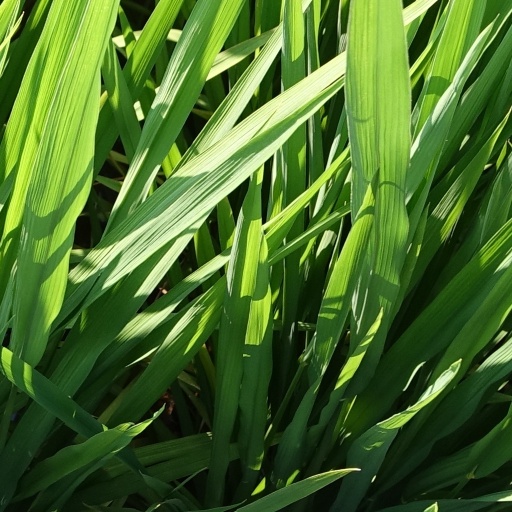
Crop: rice